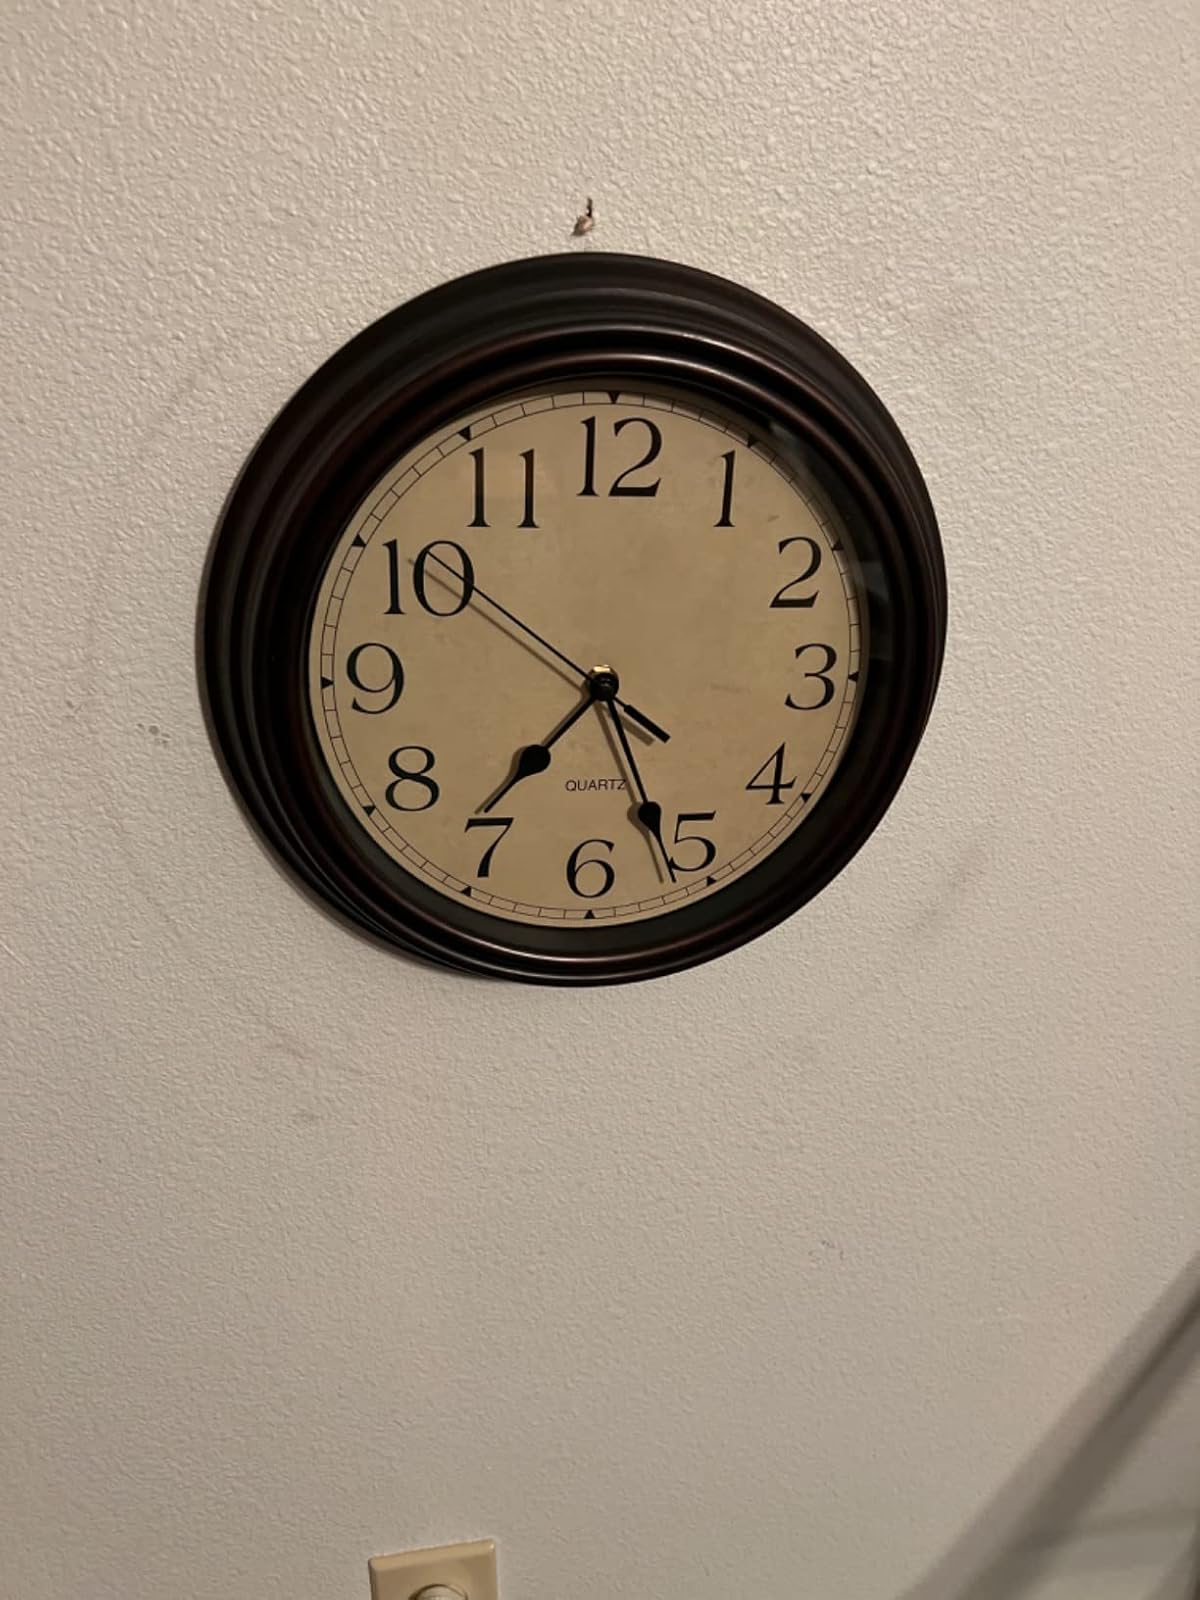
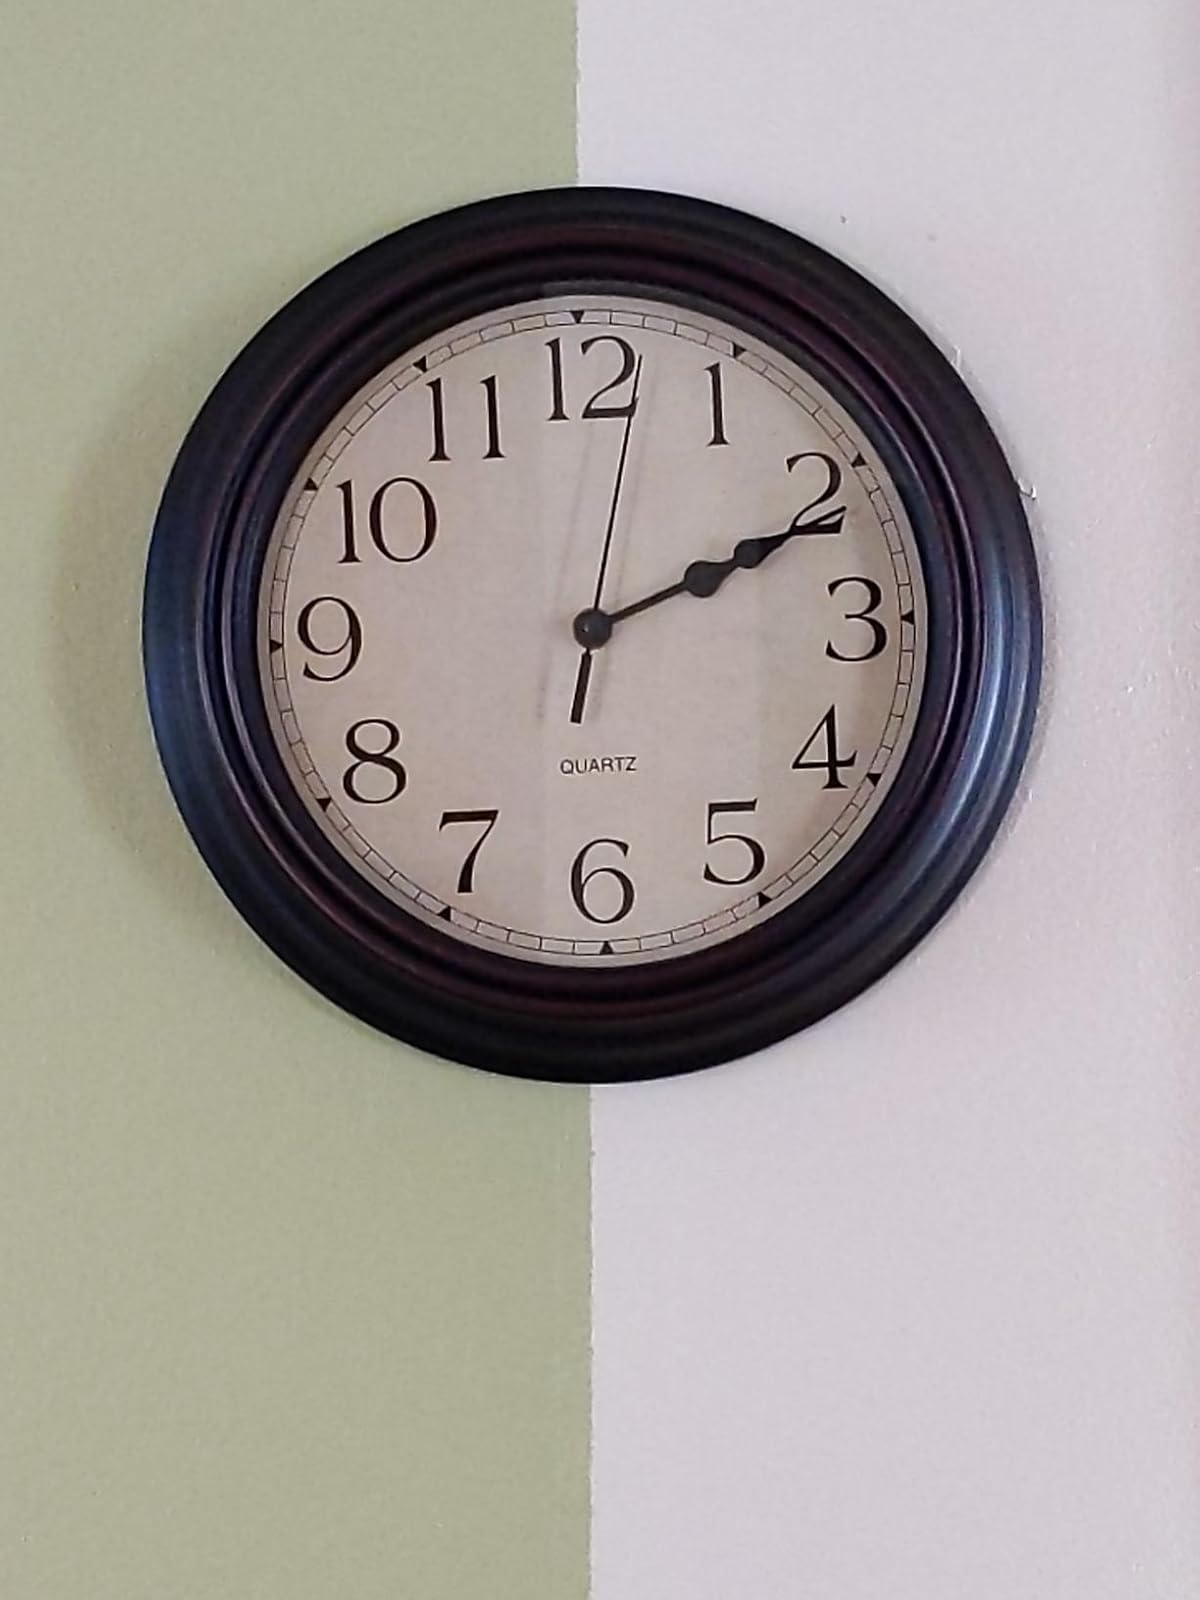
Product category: clock
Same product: yes